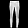
Label: Trouser